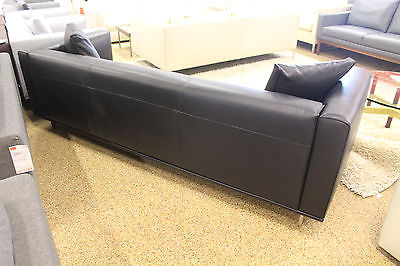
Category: sofa